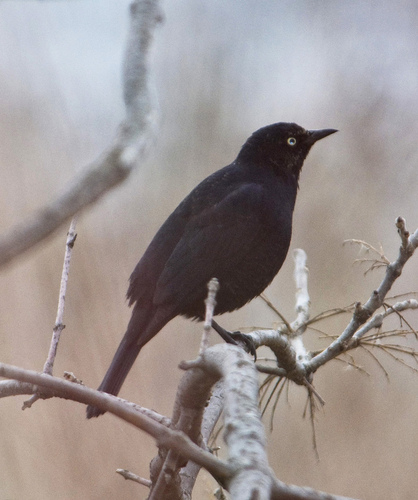
a medium sized bird that is completely black, with a short black beak and yellowish eyes.
this bird is entirely black including a black bill and small black eyering.
a small black bird.
this bird is black in color with a black beak, and black eye rings.
this is a black bird with a white eye and a small and pointy black beak.
this particular bird is all black in color and has white eye rings
this bird has wings that are black and has yellow eyesthe bird is small with a pointed bill, has yellow eyes, and the body is black.
this jet black bird has no other colors and has a short thin sharp bill.
this bird has wings that are black and has a thin bill
Species: Rusty Blackbird